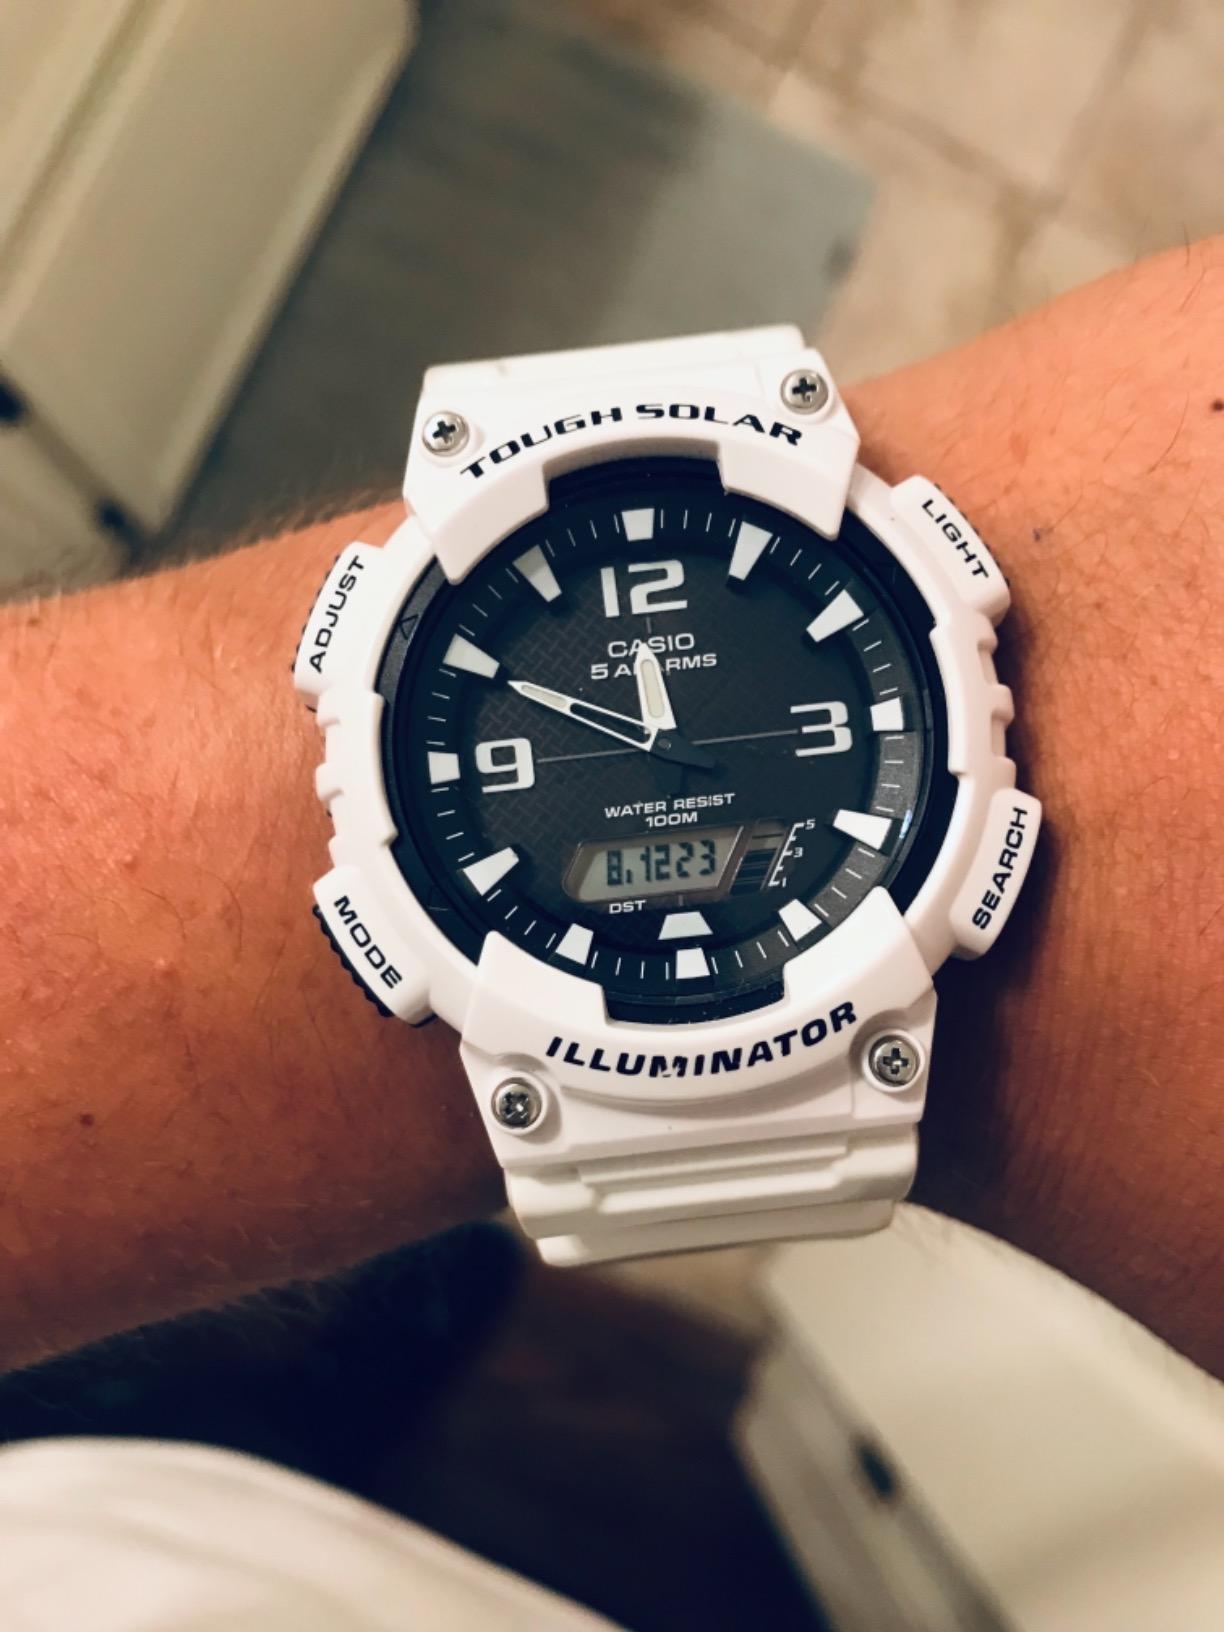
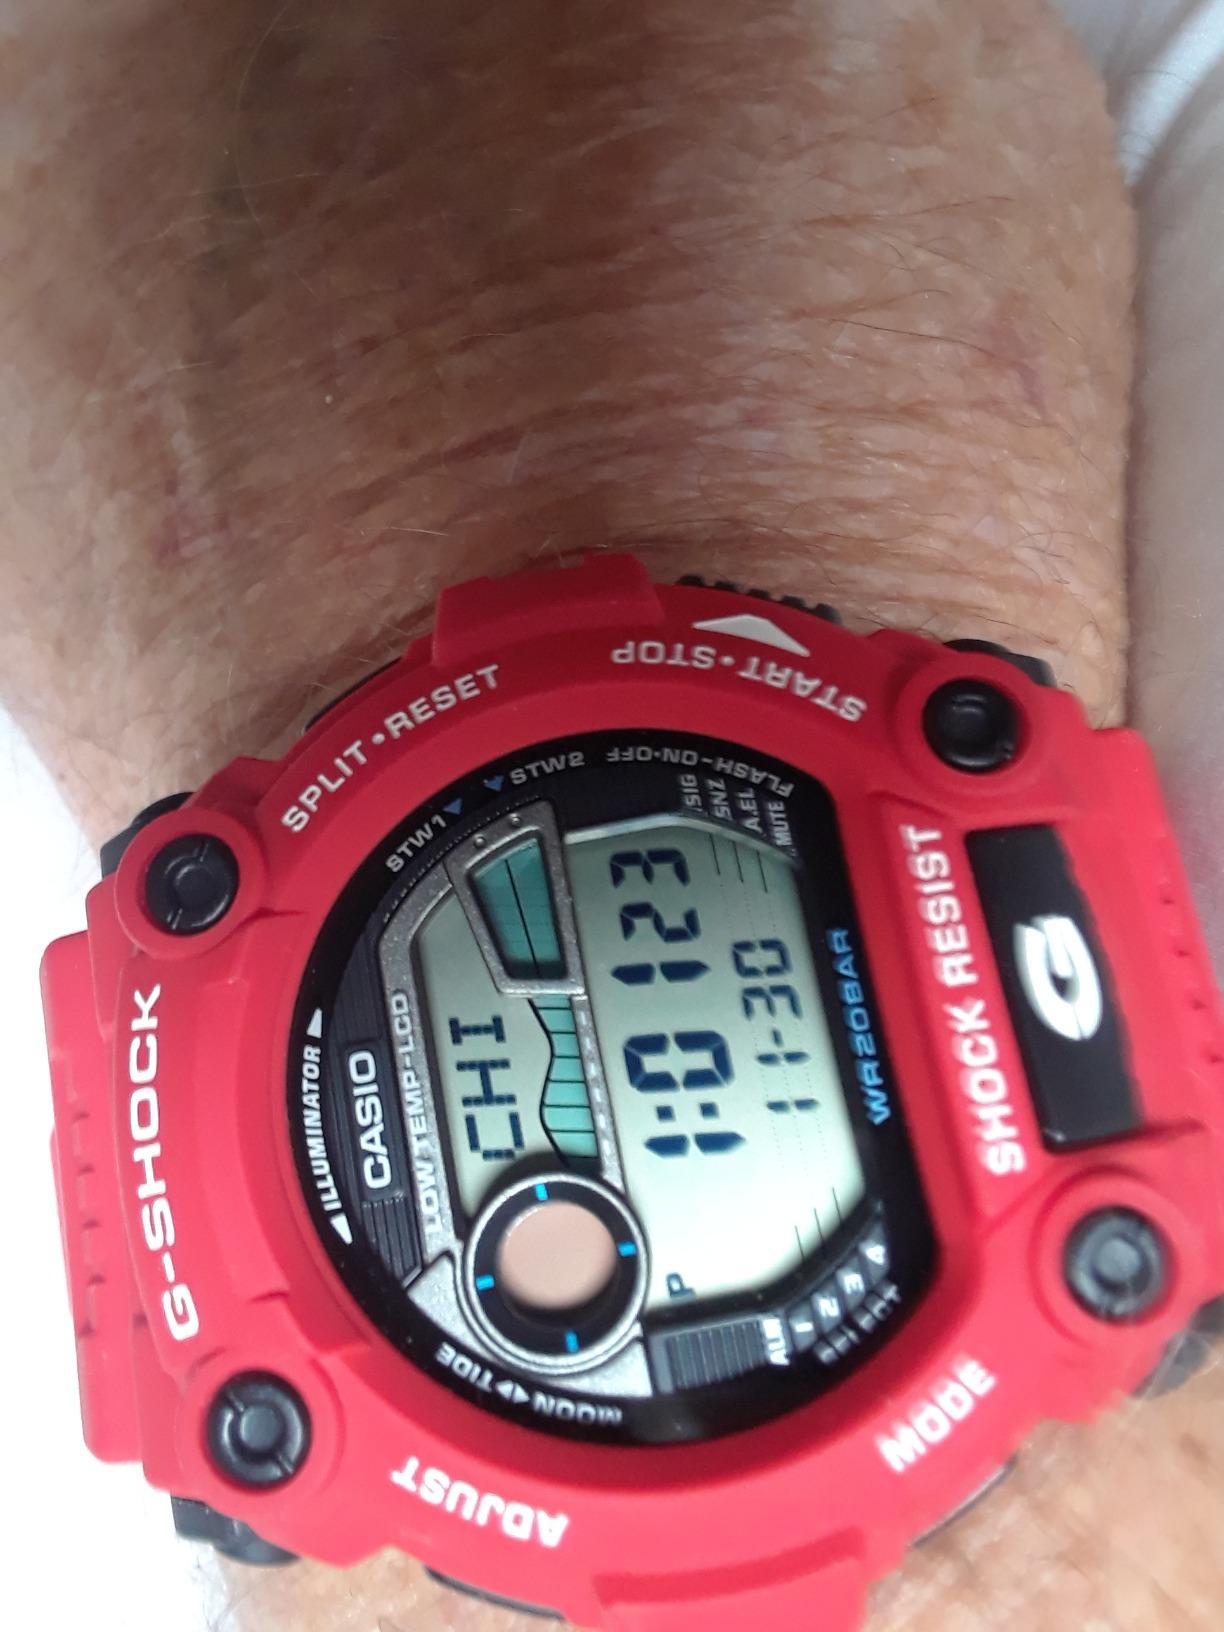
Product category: accessories_watch
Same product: no